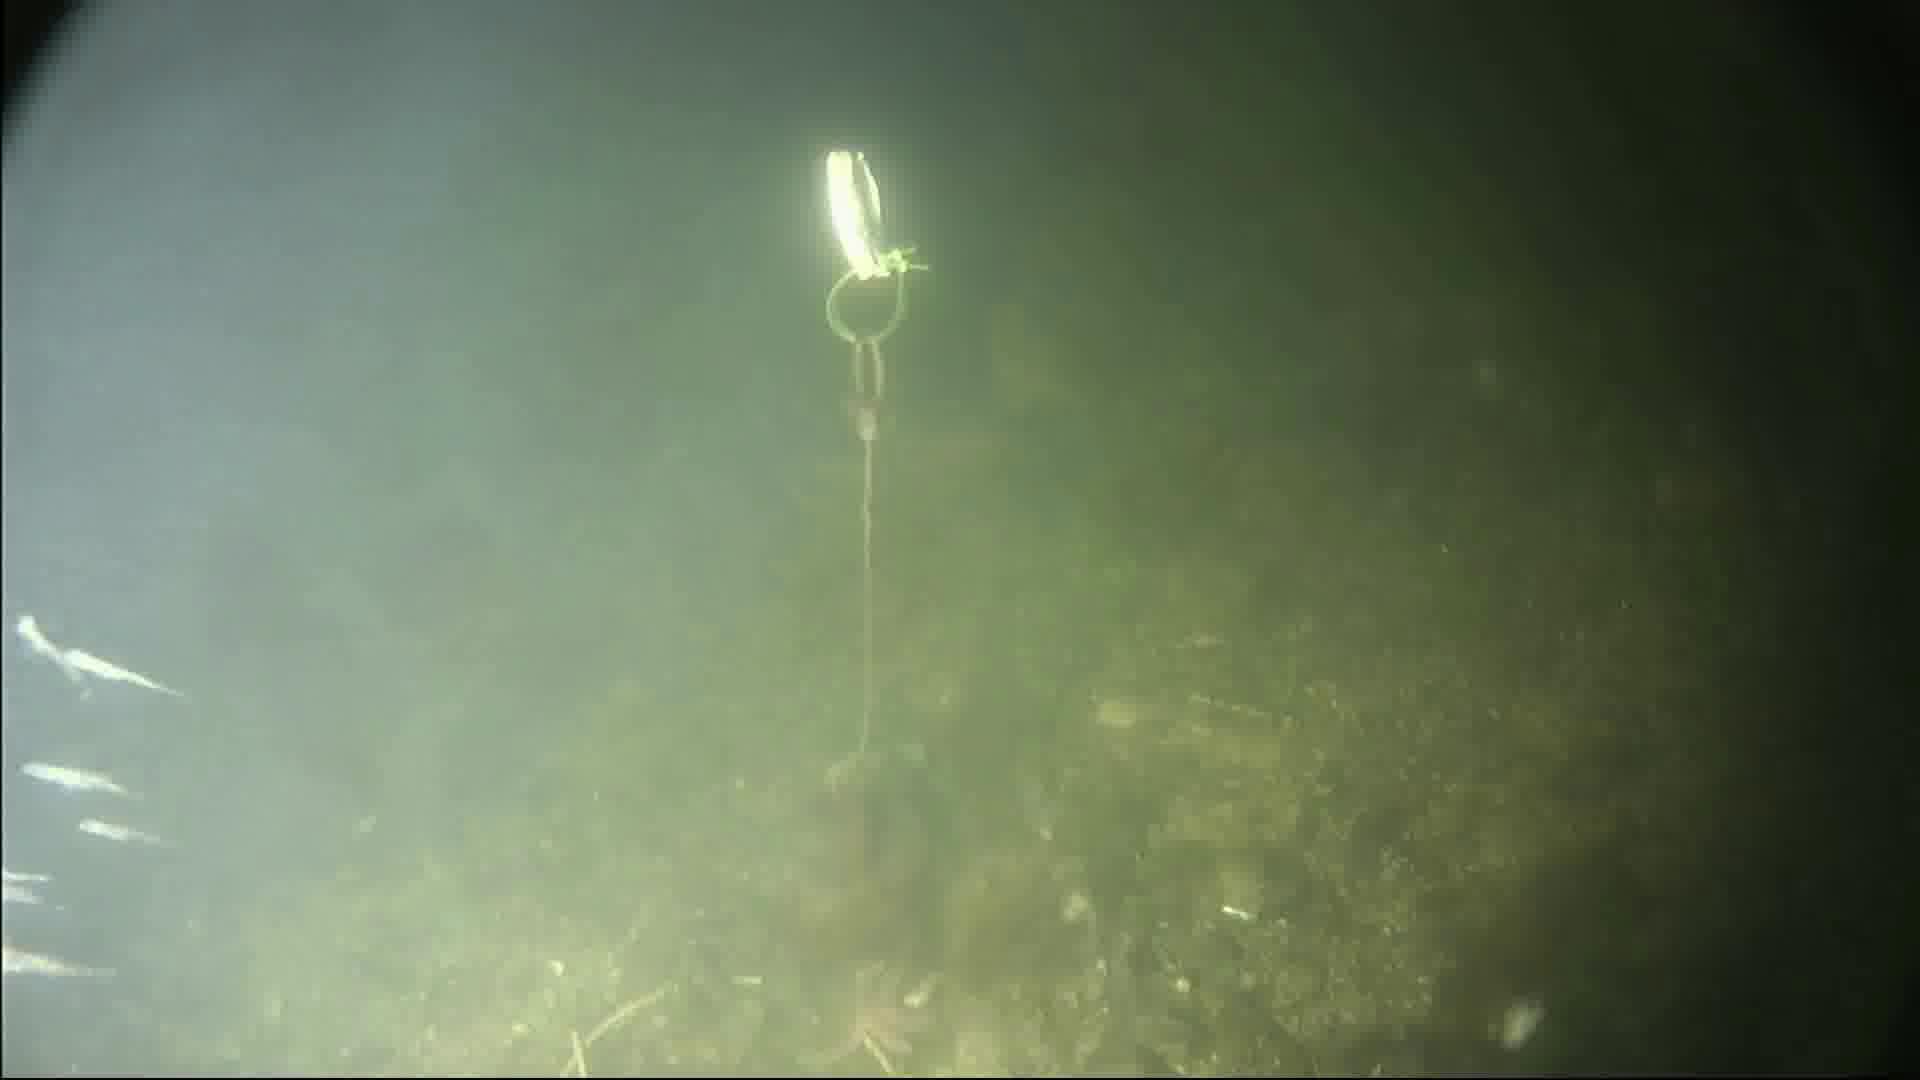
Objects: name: starfish
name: crab
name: small_fish